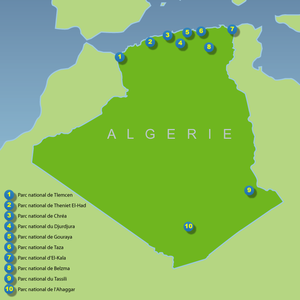
La Flore d'Algérie est riche de plusieurs milliers d'espèces botaniques appartenant au domaine de la Flore d'Afrique du Nord. Elle se compose d'une partie de la Flore méditerranéenne et est un sous-ensemble de la Flore d'Afrique.
L'Algérie, est un pays constitué d'une multitude de reliefs. Le nord est sillonné d'ouest en est par une double barrière montagneuse avec des chaînes telles que le Dahra, l'Ouarsenis, le Hodna, les chaines de Kabylie et l'Aurès. Le sol est couvert de nombreuses forêts au centre, vastes plaines à l'est et le Sahara qui représente à lui seul 84 % du territoire. La superficie du pays est la plus grande d'Afrique, avec 2 381 741 km².
La flore et la faune d'Algérie regroupe un certain nombre d'espèces végétales et animales. Il y a plusieurs parcs protégés en Algérie dont Chréa, Parc national de Belzma, Parc national de l’Ahaggar, Parc national de Chréa, Parc national de Theniet El Had, Parc culturel du Tassili, Parc national de Gouraya, Parc national du Djurdjura, le parc national d'El kala. Aussi, le pays abrite d’énorme variété d'espèces animales et végétales.
Les parcs nationaux d'Algérie ont été créés, sur la proposition du Service des Forêts, par un arrêté du Gouverneur général du 17 février 1921 dans le but de protéger les forêts présentant un intérêt botanique en vue du développement touristique des territoires colonisés. Sur la base de cette ancienne réglementation, treize parcs furent créés totalisant 276 km², à la suite de celui de la forêt de cèdres de Theniet El Had, sur 1 500 hectares initiaux, en 1929.